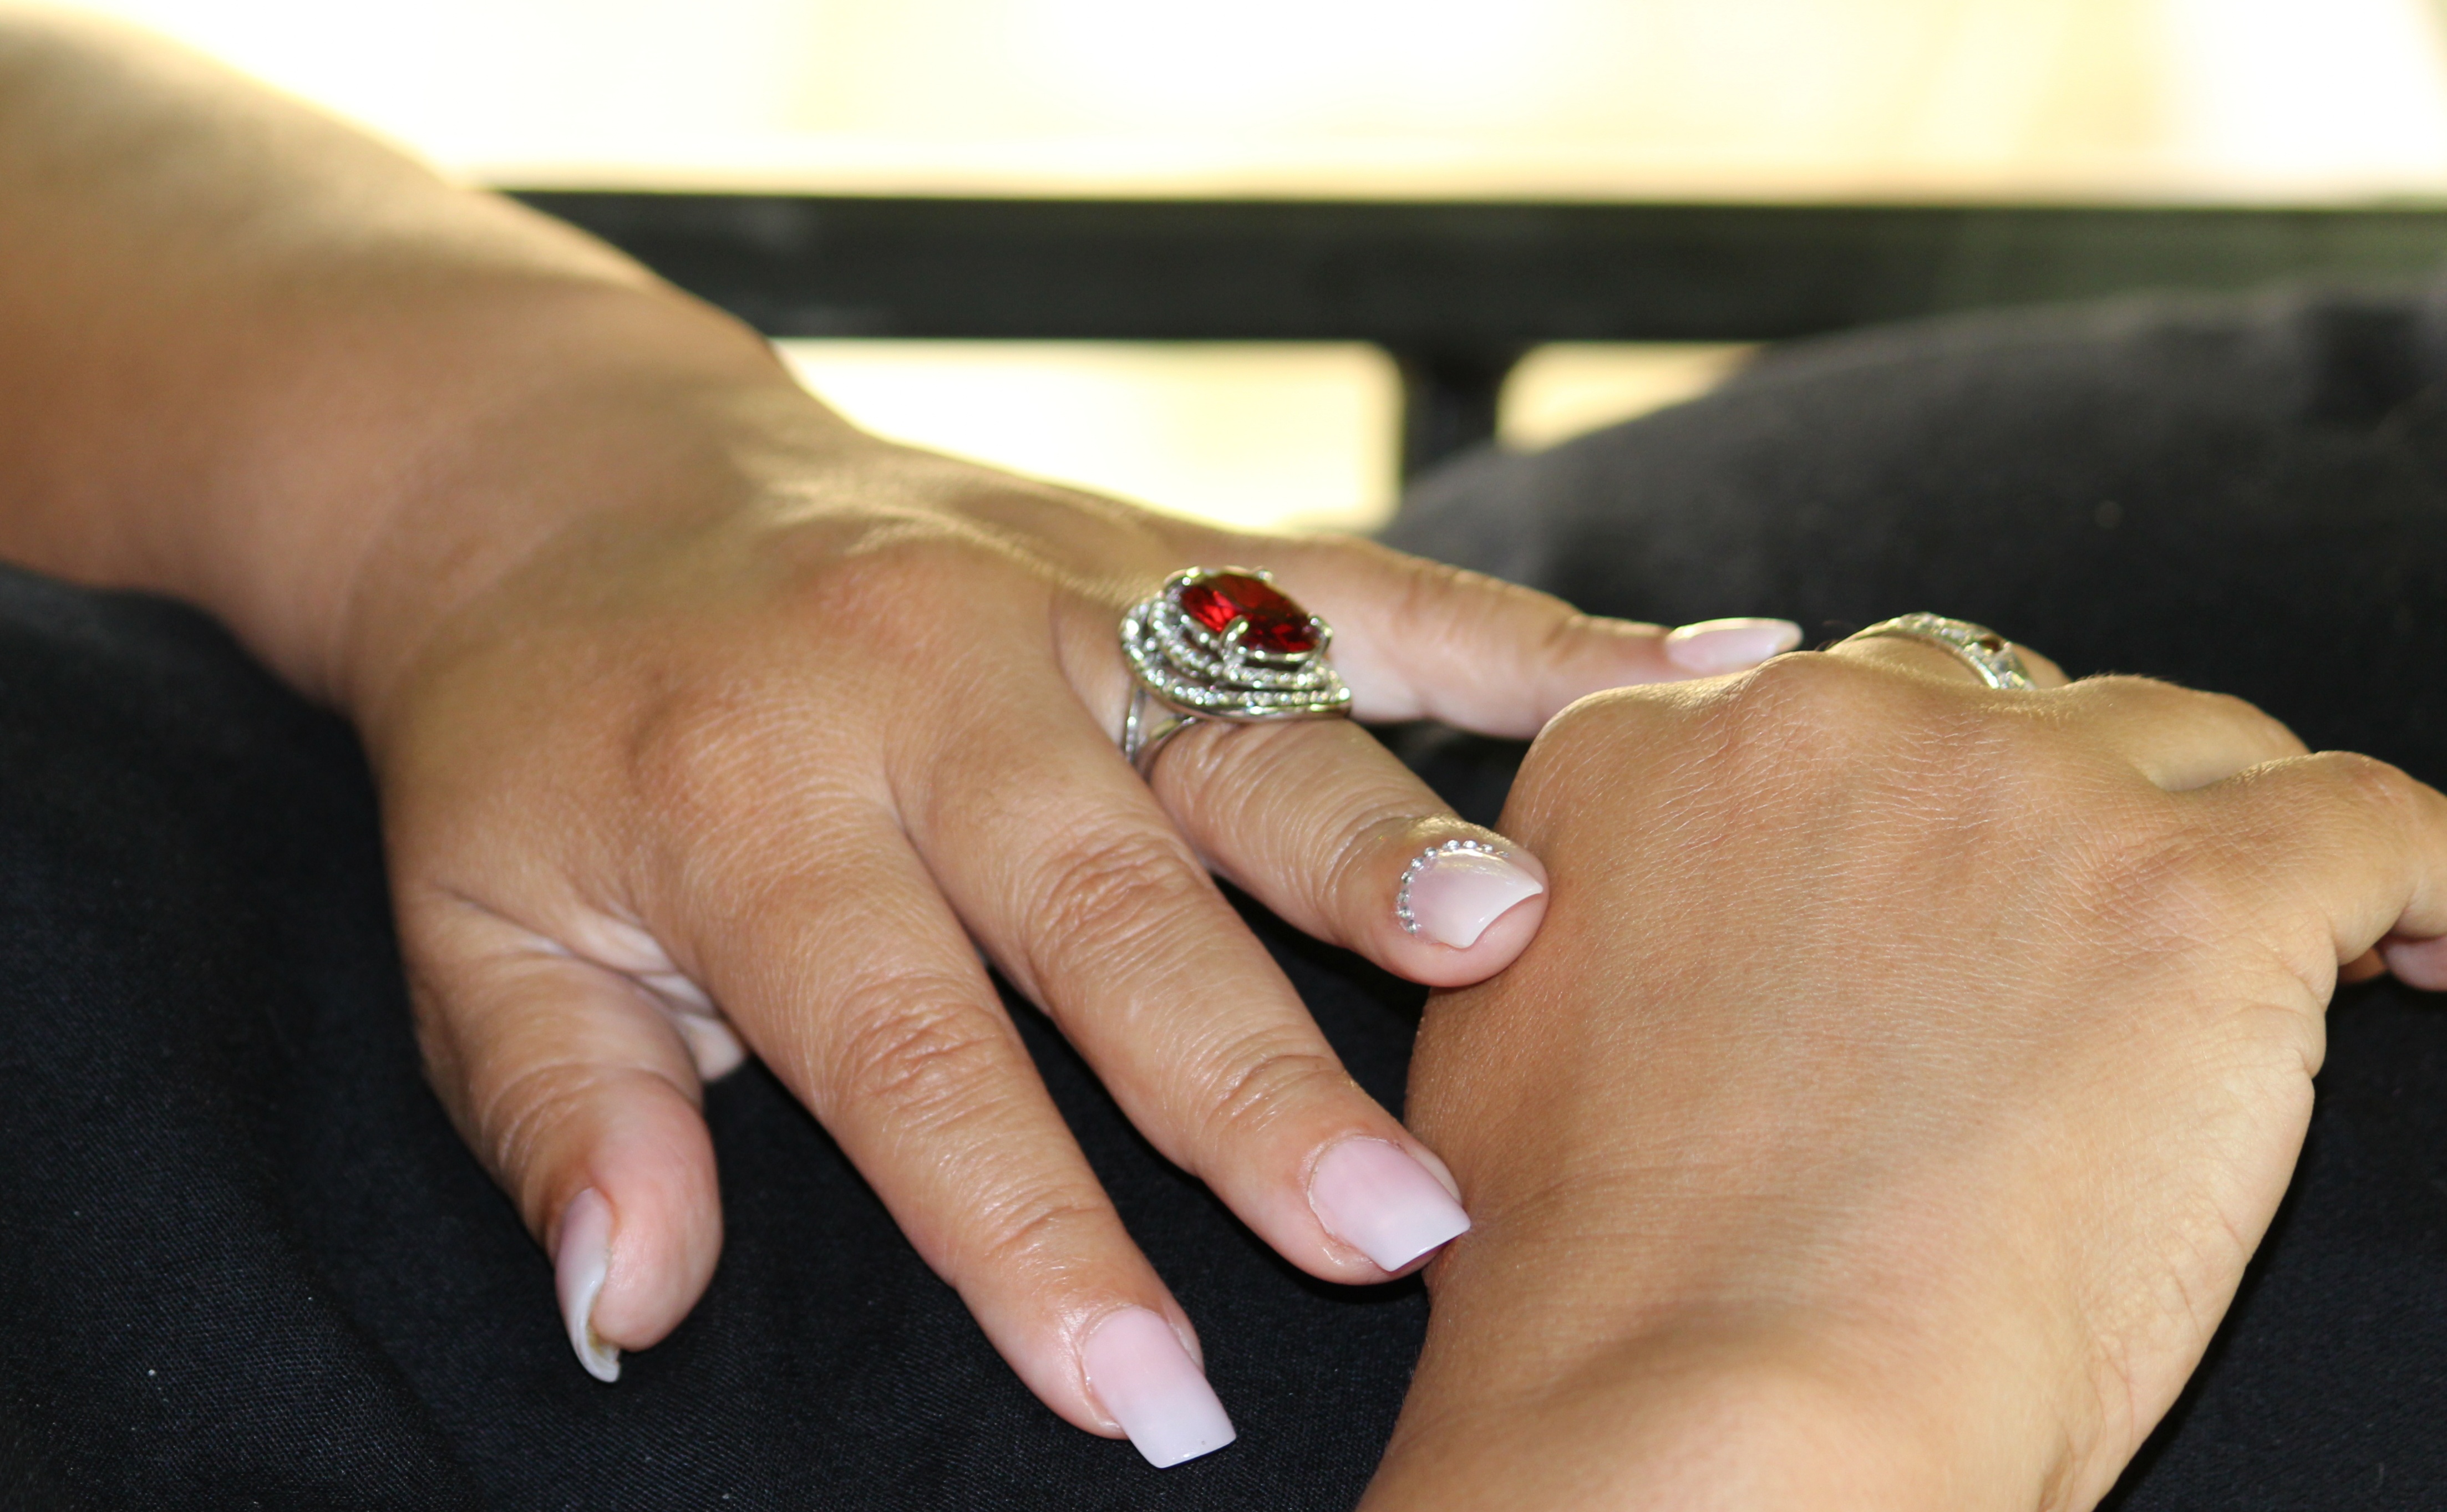
hand, woman, ring, leg, finger, relax, nail, manicure, jewellery, hands, wrist, beautiful, cosmetics, nail care, fashion accessory